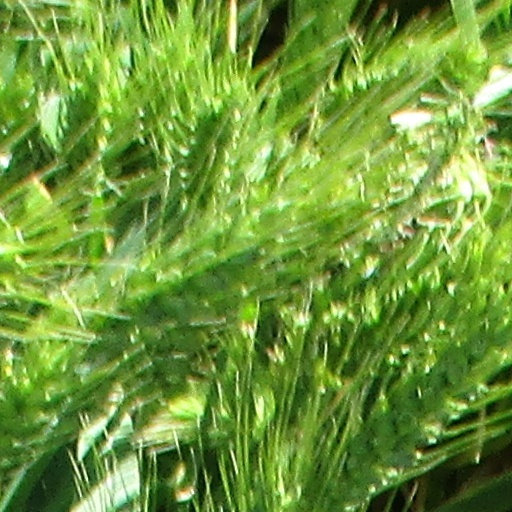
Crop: wheat